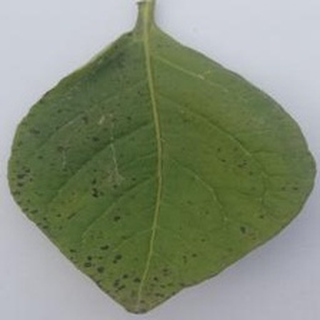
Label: potato_early_blight